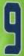
Number: 9